Julia Gutman

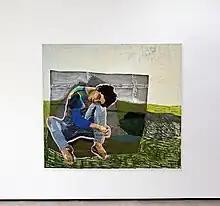

Julia was the 2023 recipient of the Archibald Prize. At 29, She was the 11th woman to win the award, and the second youngest to receive the prize in 100 years. Prior to this win, Julia was one of six artists who exhibited in Primavera, young Australian Artists at the Museum of Contemporary Art in 2022.